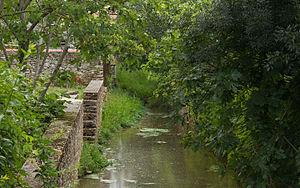
Ruisseau du Marès
Le ruisseau du Marès est une rivière du sud de la France, dans les deux départements de l'Aude et de la Haute-Garonne, dans la région Occitanie, affluent du Marès sous-affluent de l'Hers-Mort et sous-affluent de la Garonne.
Les Cassés est une commune française située dans le département de l'Aude en région Occitanie.